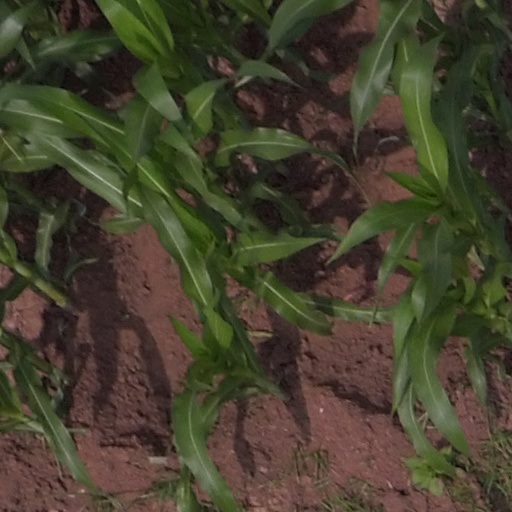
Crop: maize; corn